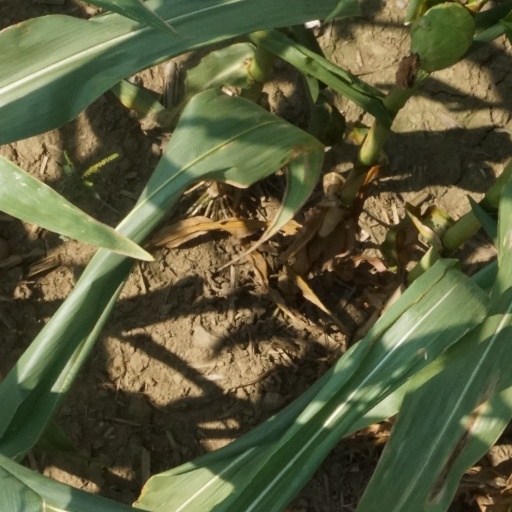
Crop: maize; corn